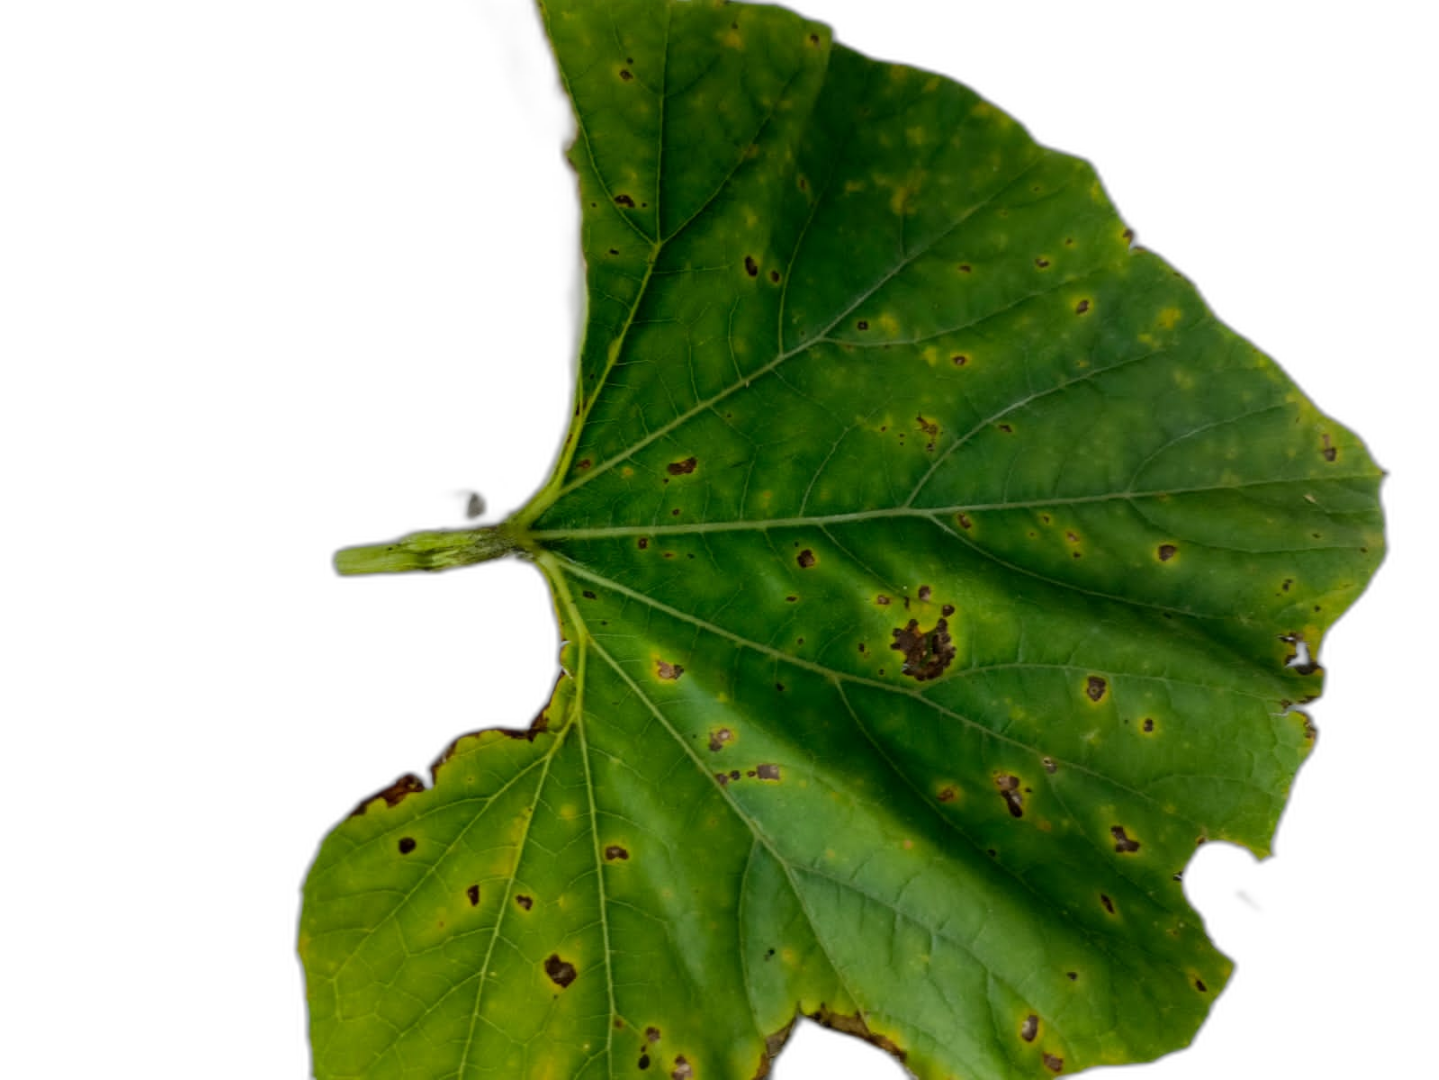
Crop: Bottle Gourd
Label: Anthracnose